Nissan A engine

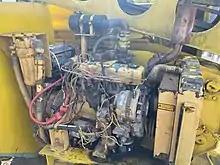
A15 in a Grove-Manlift

The A15 is a 1.5-liter (1,487 cc) engine produced from 1979 till 2009 where it was used in the Malaysian Vanette C22. The stroke was increased by 5 mm from the A14 engine to now measure 82 mm, while the bore remained 76 mm. It produces . It used only a different block casting number, but retained the same "tall-block" deck height, measurements and BMEP as the A14. In the Nissan B120 Sunny "RoadStar" truck it is capable of 49 mpg (17,3 km/L).